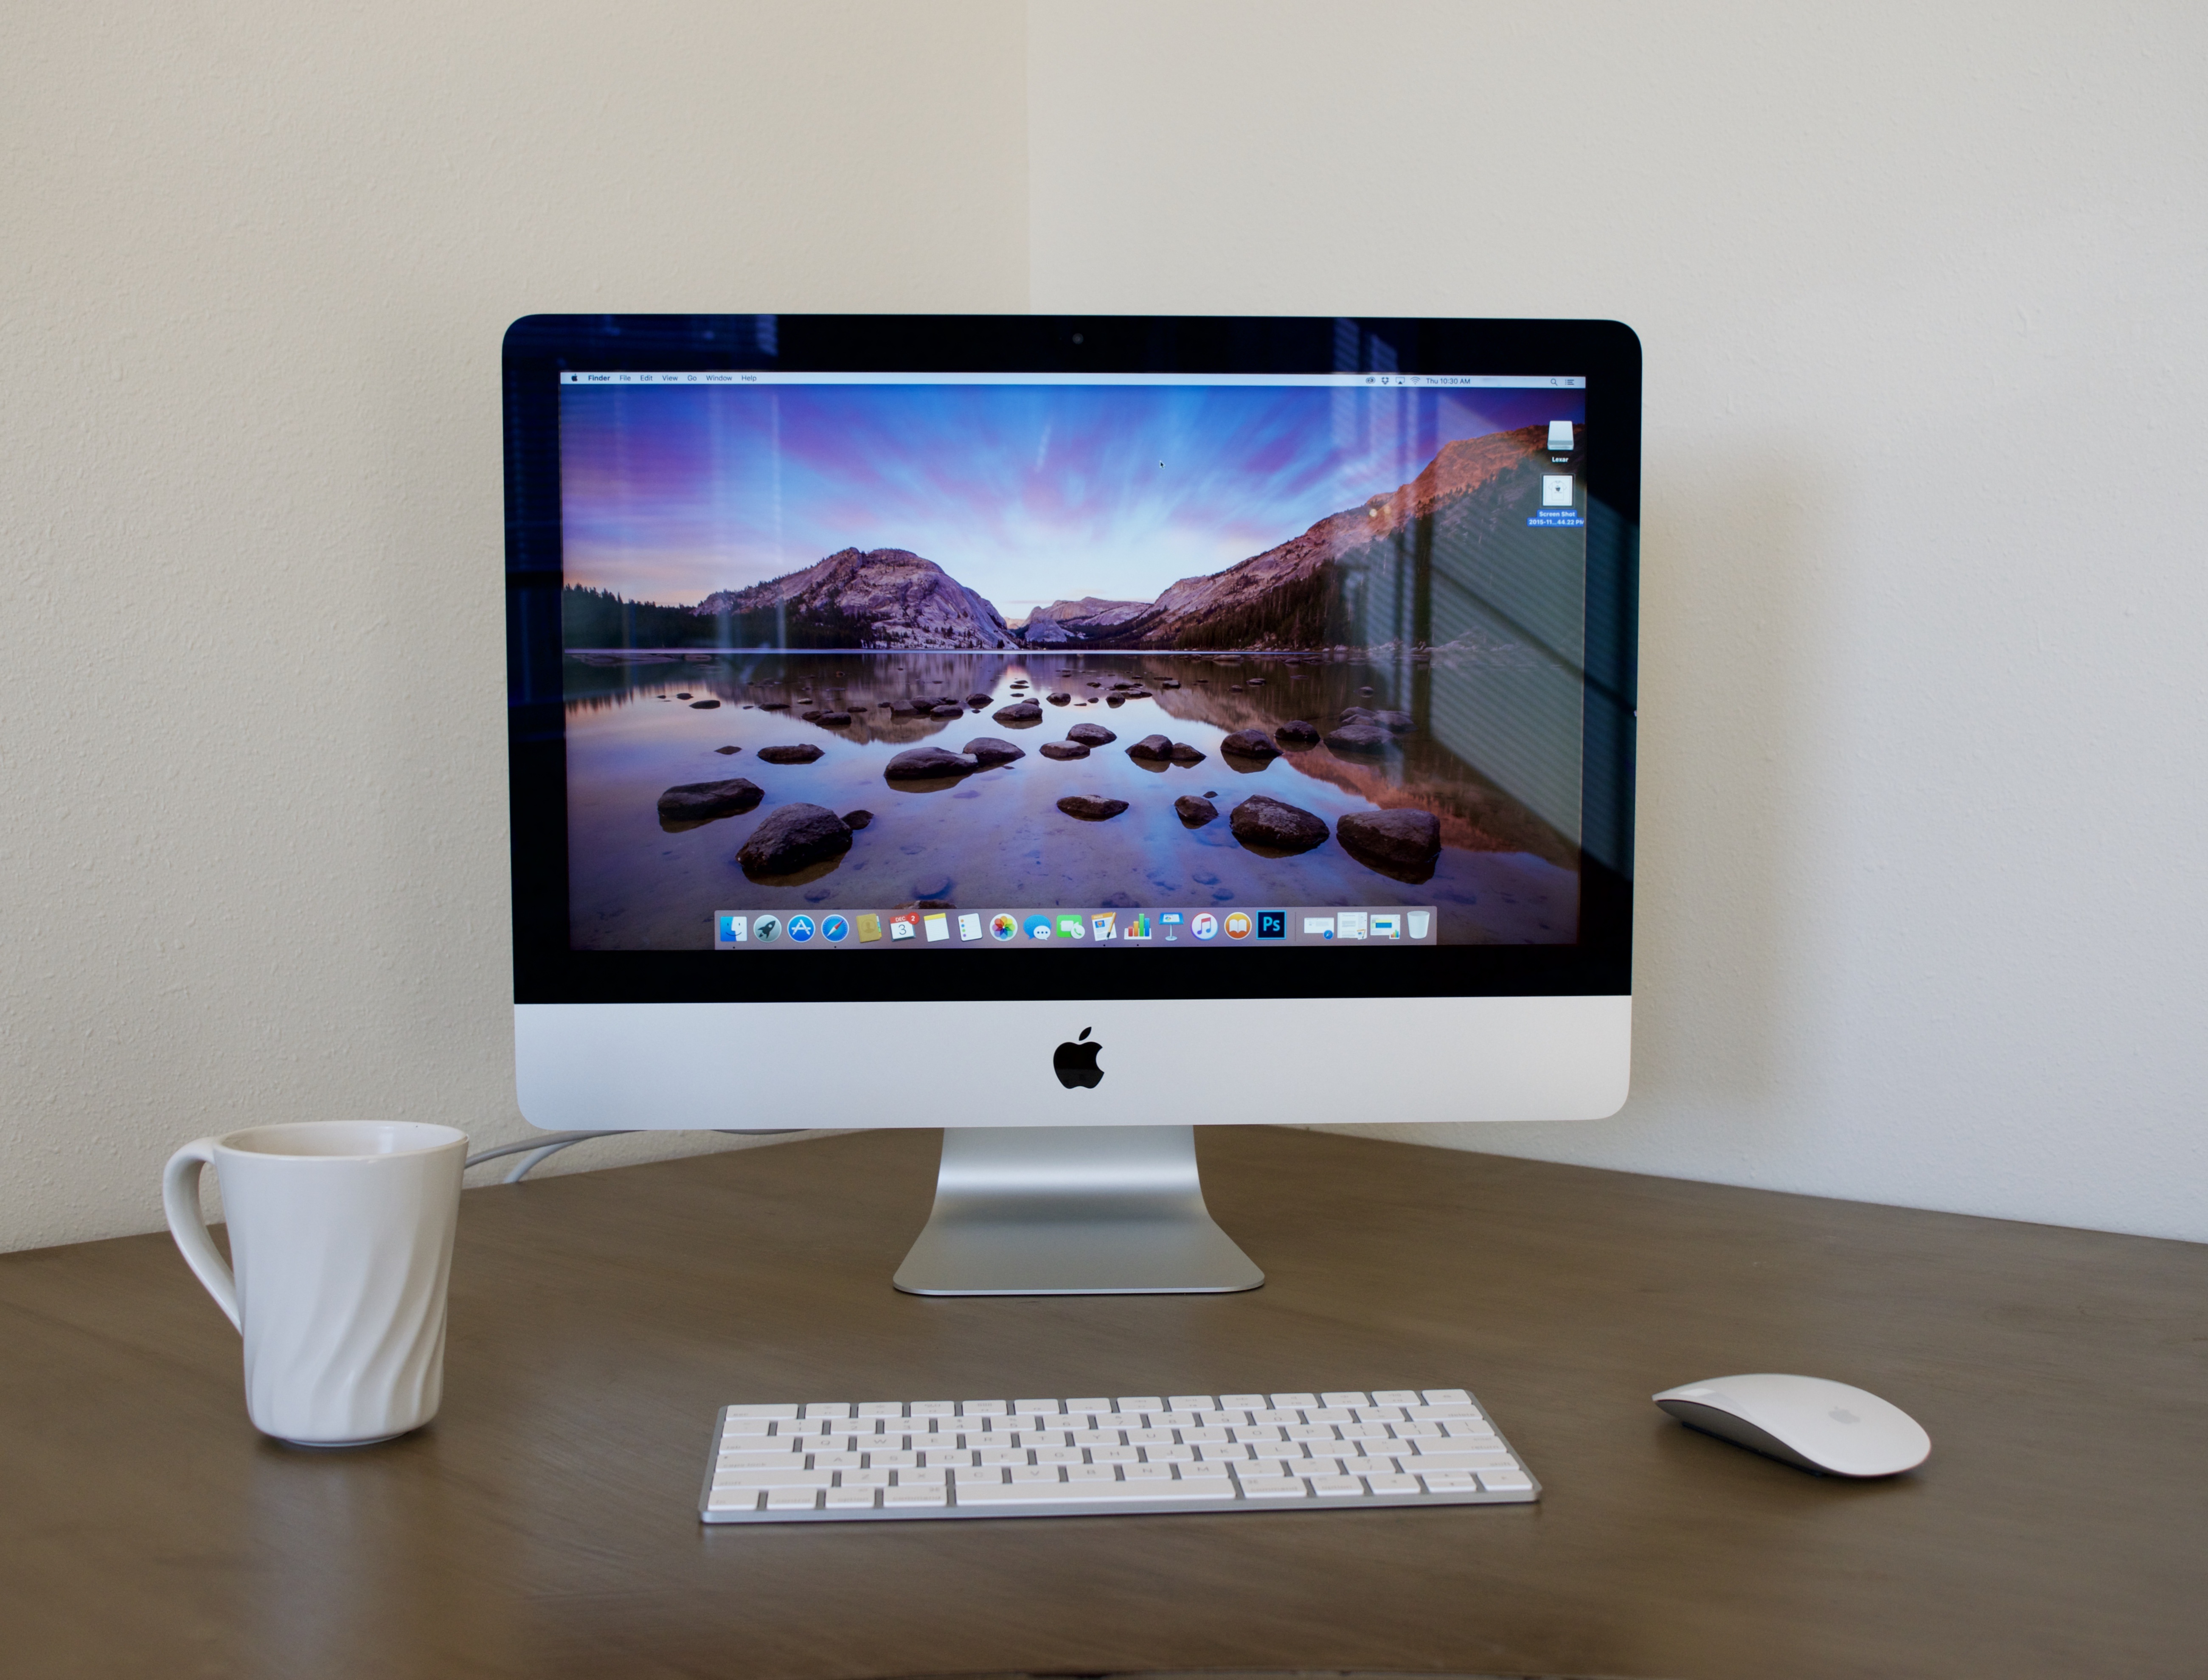
desk, computer, screen, apple, technology, white, desktop, office, television, home office, product, imac, design, multimedia, workplace, entrepreneur, computer screen, desktop computer, personal computer, computer monitor, self employed, electronic device, computer hardware, display device, television set, led backlit lcd display, lcd tv, flat panel display